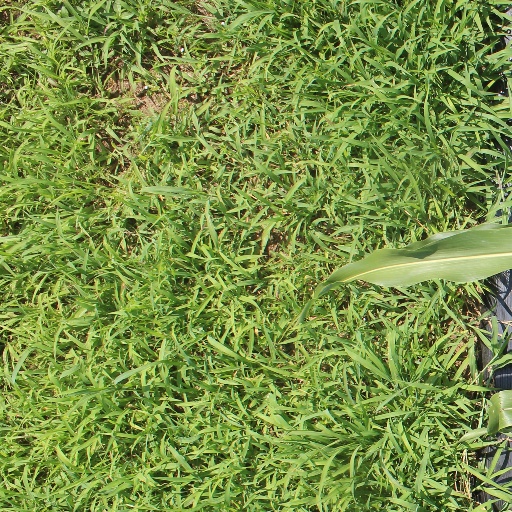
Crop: sorghum